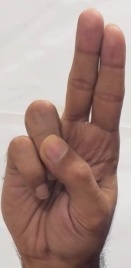
ASL sign: U